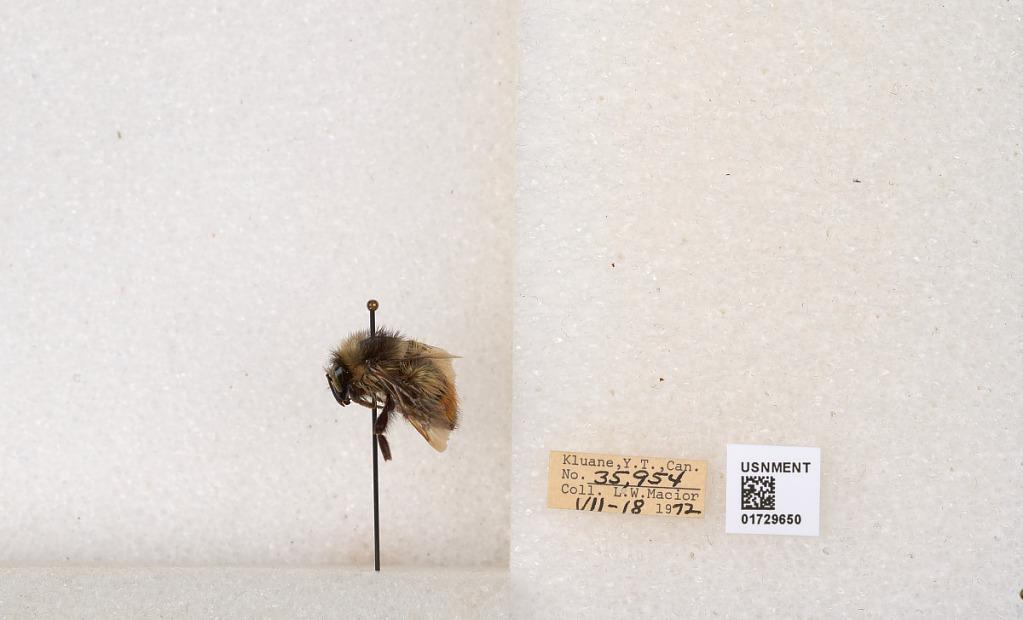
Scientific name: Bombus flavifrons Cresson
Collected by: L. Macior
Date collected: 1972-7-18
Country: Canada
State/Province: Yukon Territory
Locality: Kluane National Park and Reserve
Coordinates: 60.7493, -139.504